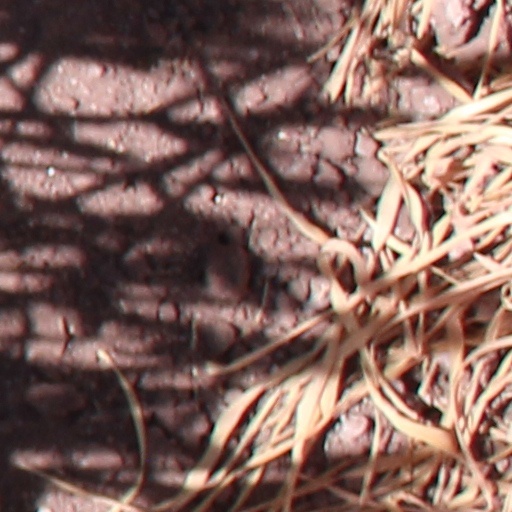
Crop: wheat